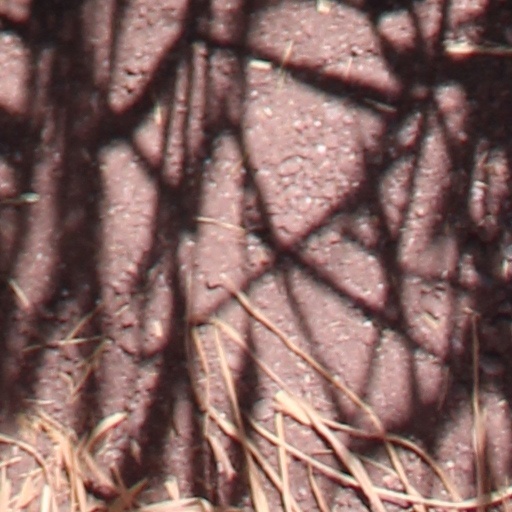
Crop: wheat